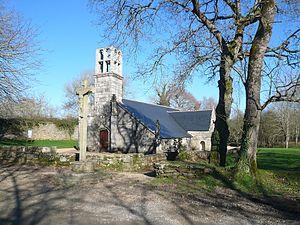
Vue générale de la chapelle Saint-Philibert de Lanvern, Plonéour-Lanvern, Finistère, Bretagne, France.